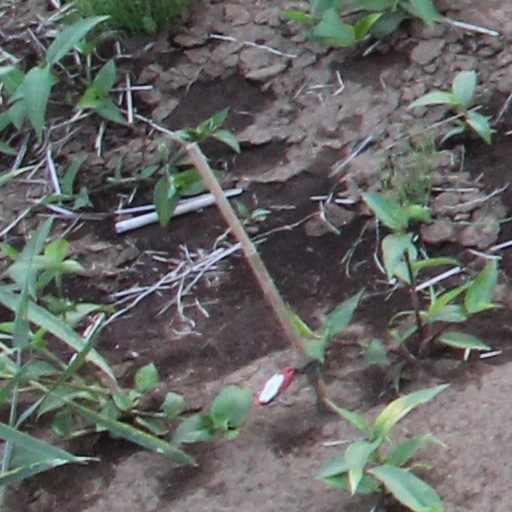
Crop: wheat